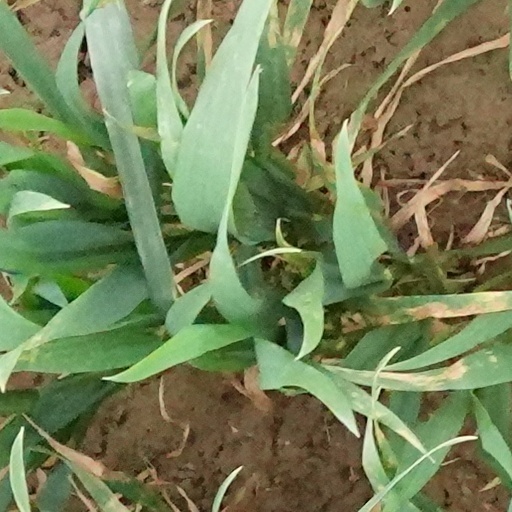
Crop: wheat